Nico Rosberg

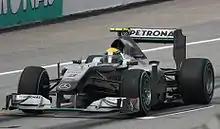
Rosberg at the start of the

In mid-to-late 2009, Mercedes-Benz vice-president of motorsport Norbert Haug discussed with Rosberg the possibility of driving for the manufacturer in pending its acquisition of Brawn GP. Rosberg also talked to McLaren and Williams about potential employment; he was skeptical because Williams was mulling over whether Renault or Cosworth should be the team's engine supplier. On 29 October, he confirmed his departure from Williams at the conclusion of the season and was officially released from his contract with the team on 1 January 2010. One week later Mercedes purchased 75 percent of Brawn GP and entered Formula One under its own name, employing Rosberg to drive for the team. He was partnered with the seven-time world champion Michael Schumacher and was assigned car 4 after Schumacher requested No. 3 for superstitious reasons.